Answer in natural language. Considering the relative positions, where is HousePlant with respect to brown colour rectangular table? Choose between the following options: left or right
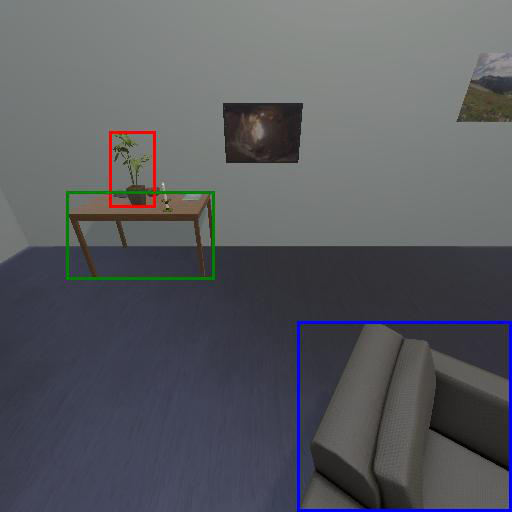
<answer>left</answer>